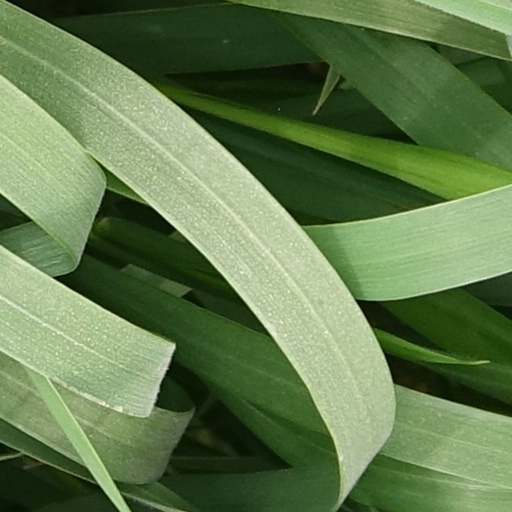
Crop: wheat